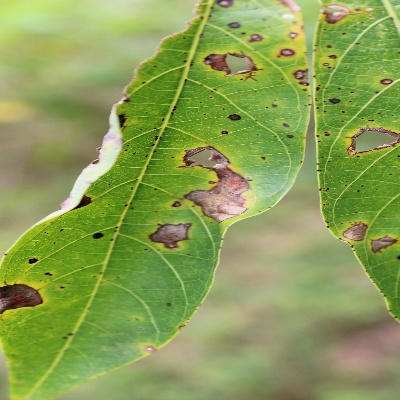
Crop: Cassava
Condition: brown spot